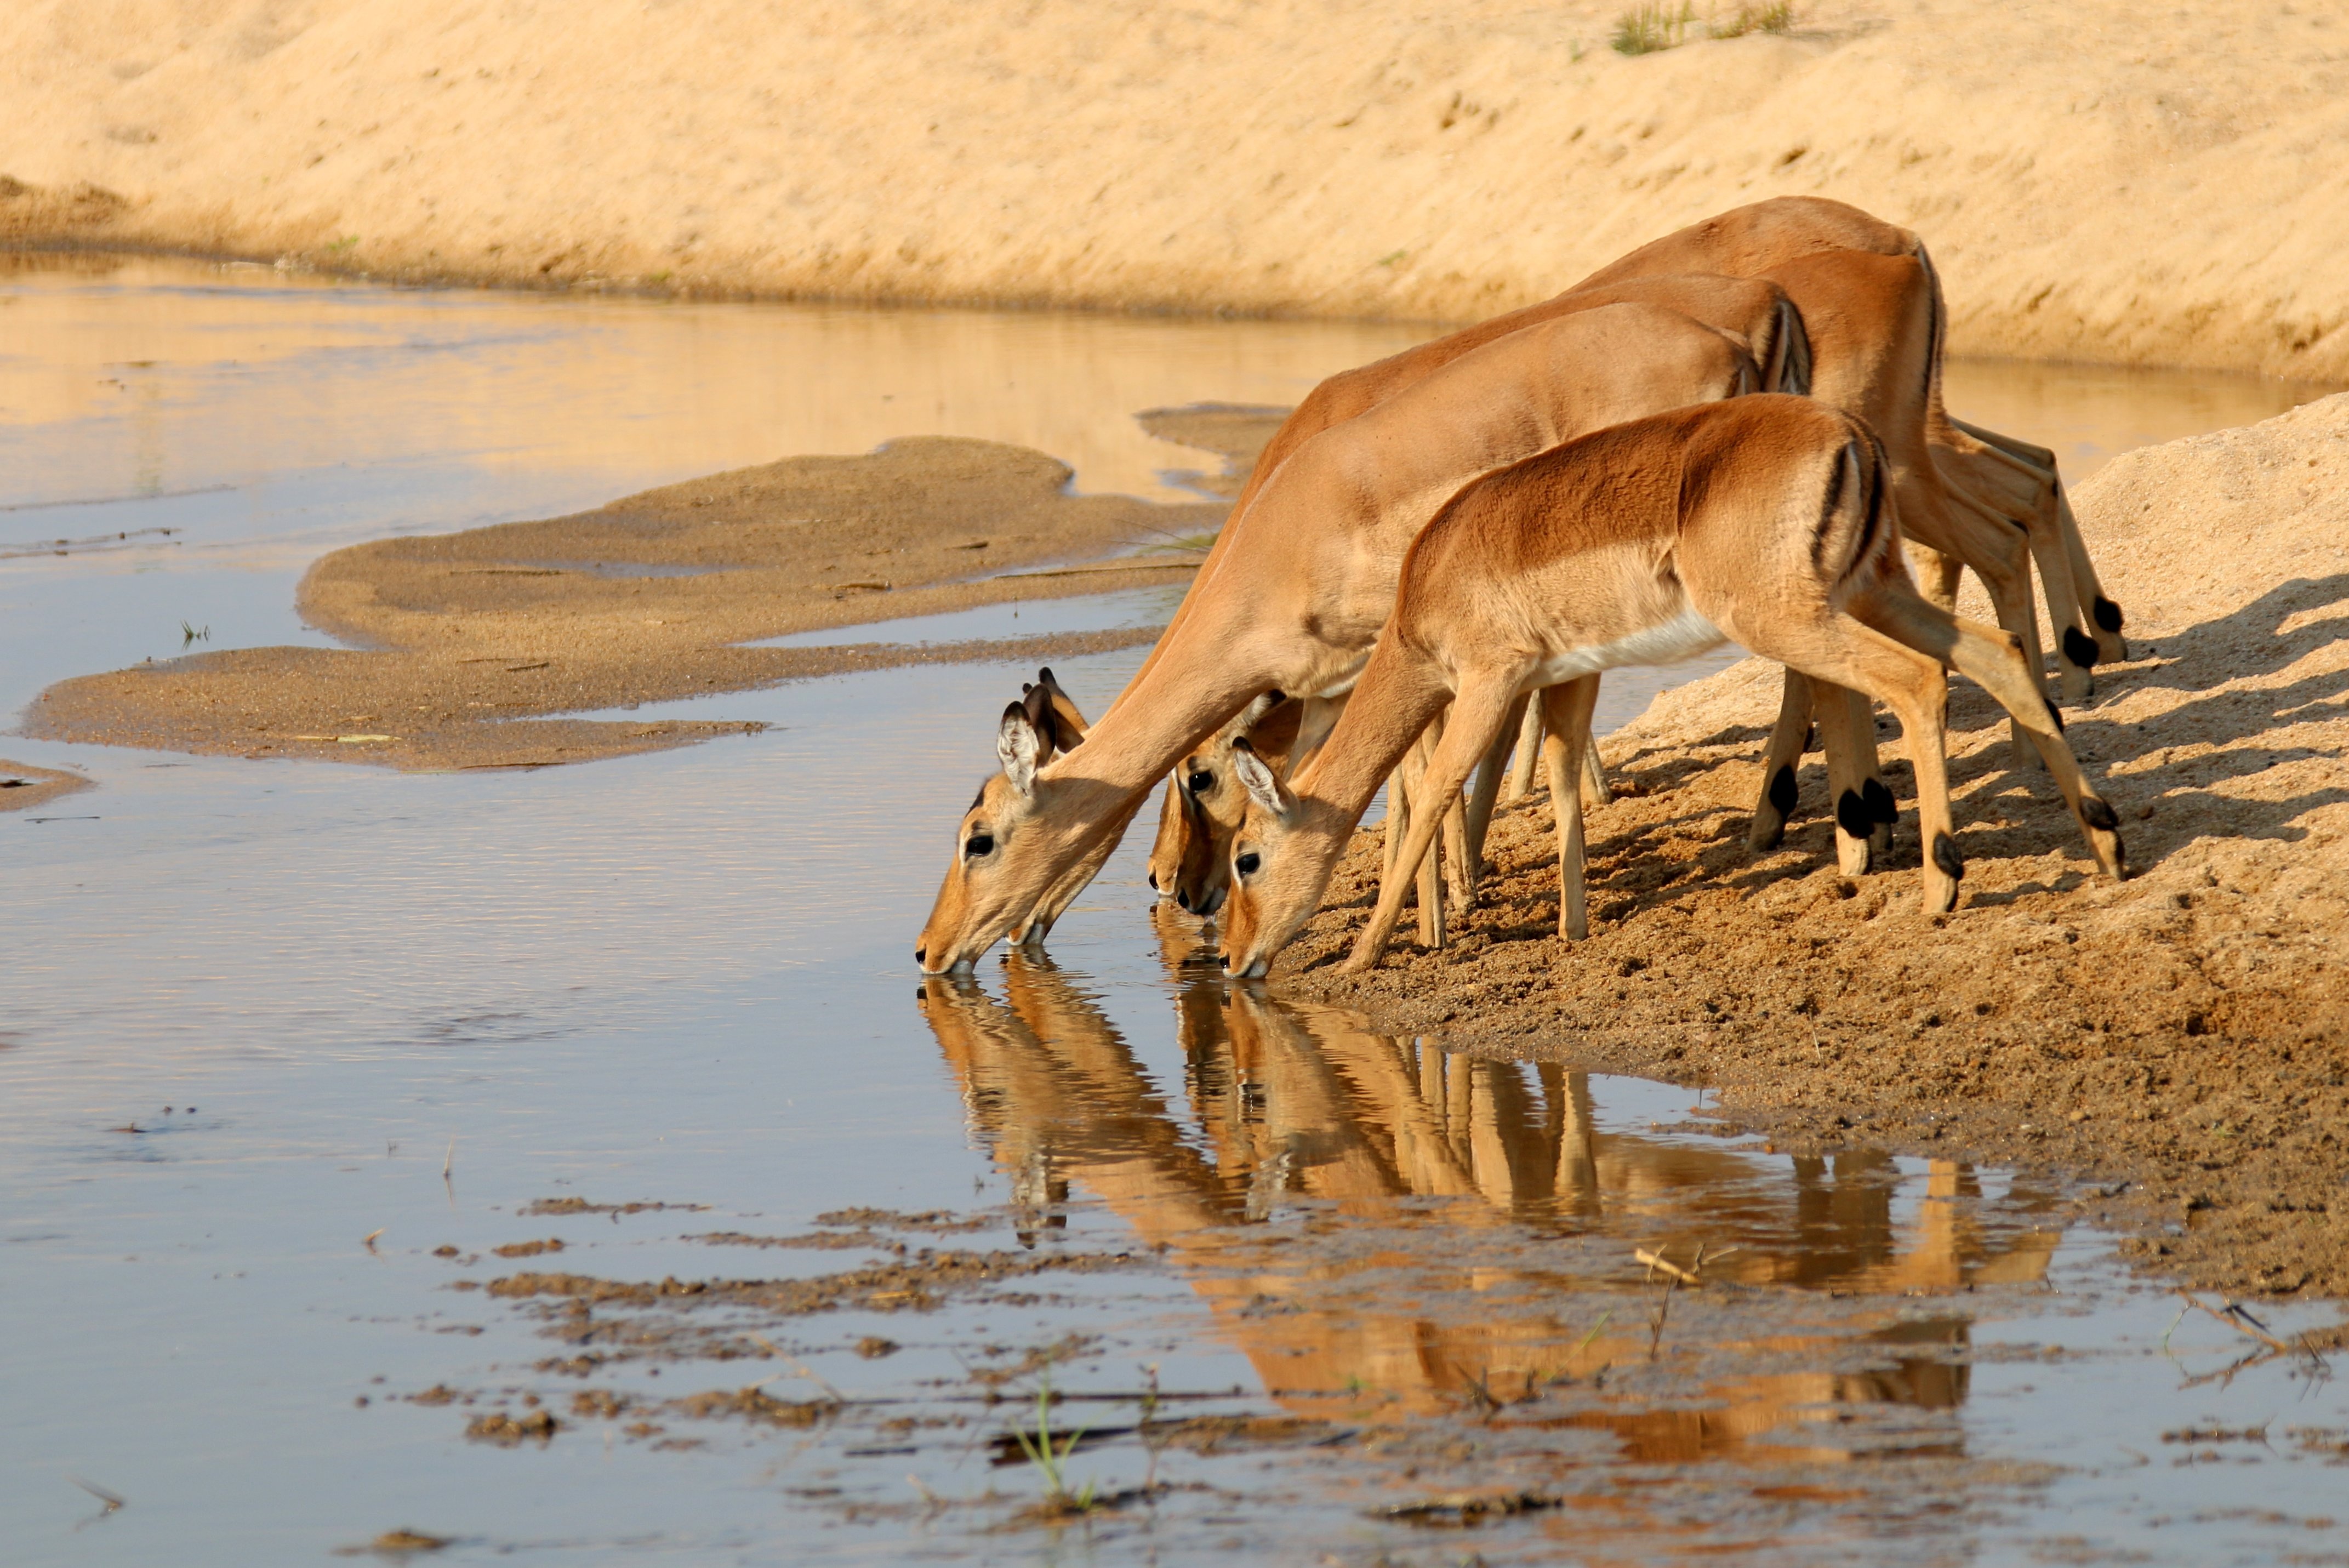
landscape, nature, sand, wilderness, animal, photo, wildlife, wild, environment, deer, fur, reflection, natural, africa, brown, mammal, fauna, antelope, south, sands, gazelle, national, drinking, beast, mammals, impala, horns, kudu, safari, scared, horned, waterhole, cautious, sabi, kruger, springbok